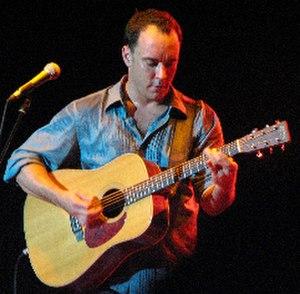
Dave John Matthews est un musicien américano-sud-africain né le 9 janvier 1967 à Johannesbourg. Il est le leader, chanteur et guitariste du Dave Matthews Band. Il joue également seul ou avec d'autres musiciens, notamment en duo avec Tim Reynolds. Acteur occasionnel, il a joué dans quelques films et séries.